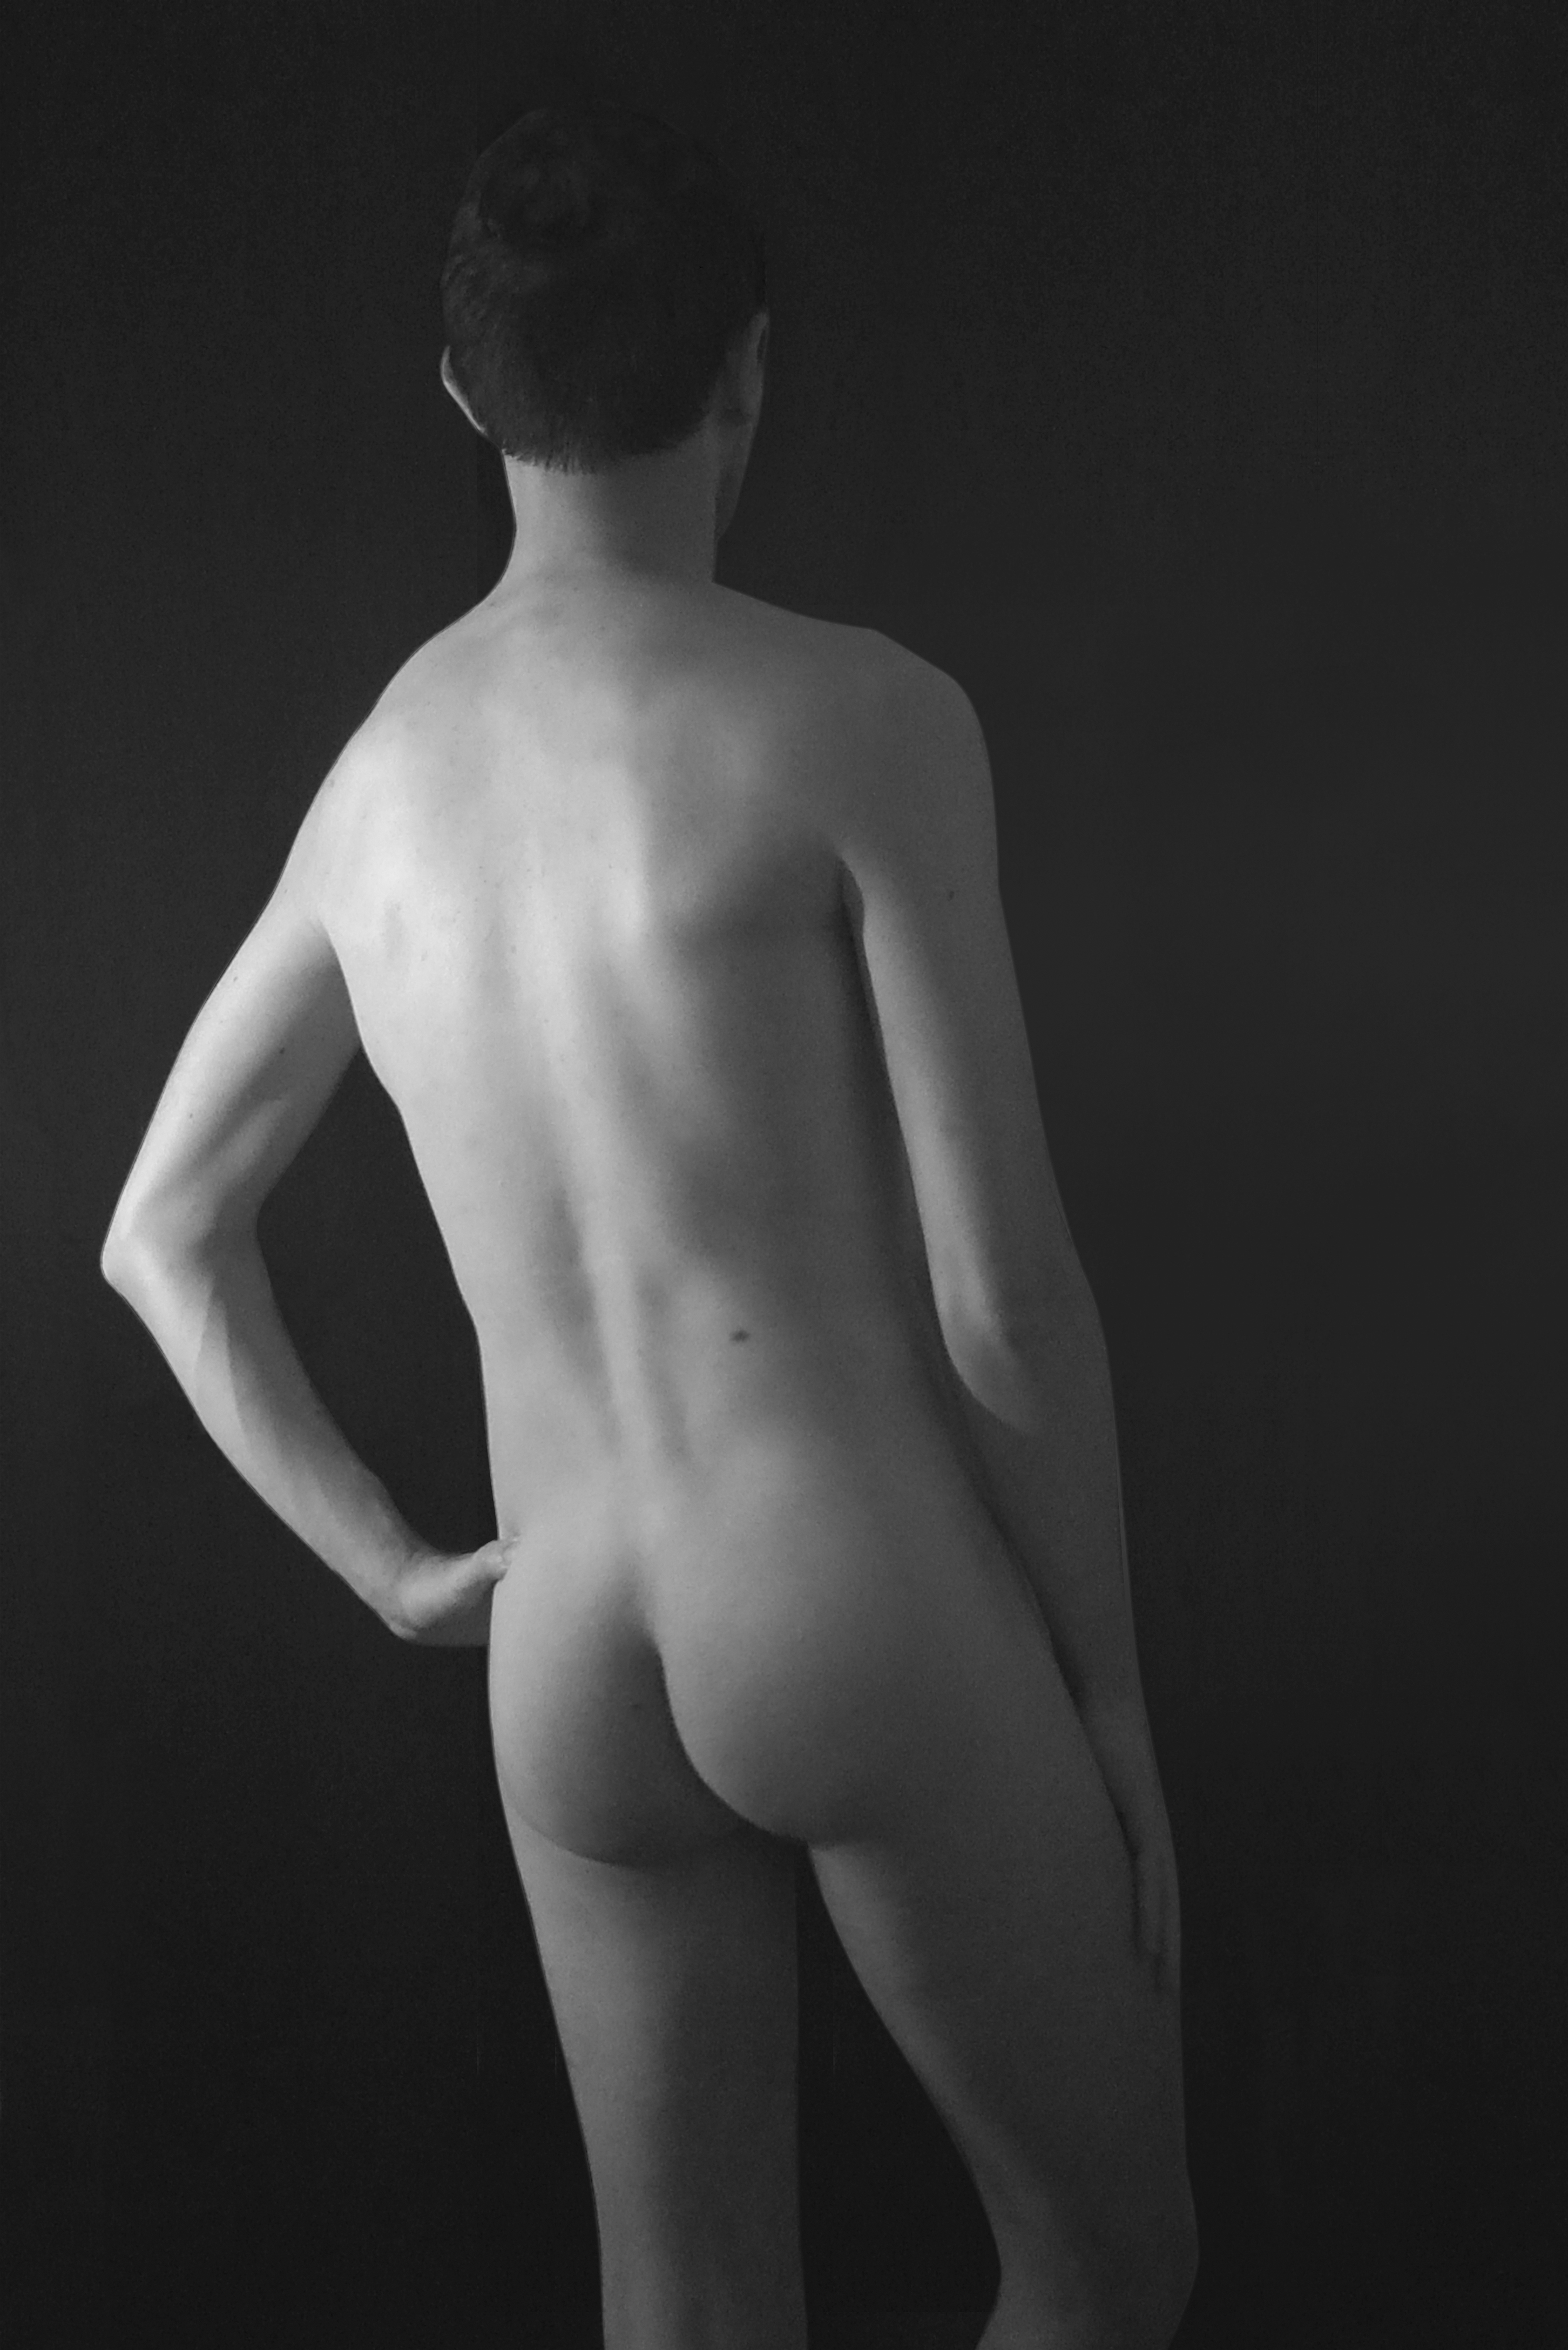
nude, male, stand, naked, man, black, white, back, pose, lowback, art, trunk, darkness, human leg, monochrome photography, monochrome, flash photography, visual arts, art model, chest, Barechested, shadow, still life photography, flesh, elbow